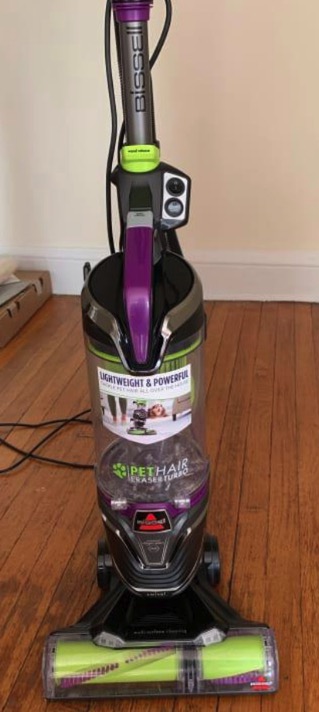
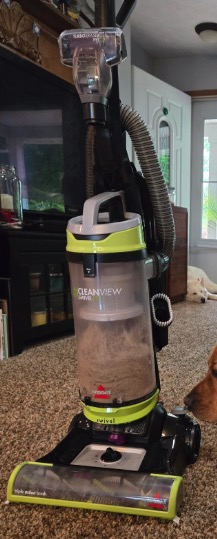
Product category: items_vacuum
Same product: no